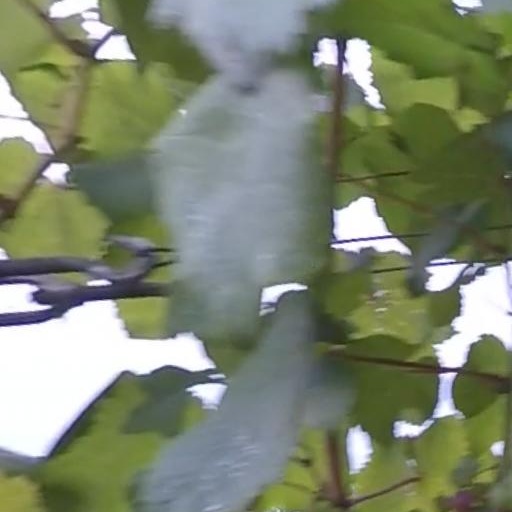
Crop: grape